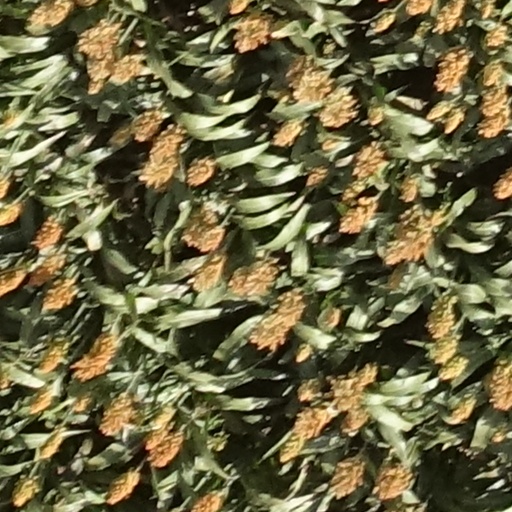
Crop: sorghum